Samworth Brothers

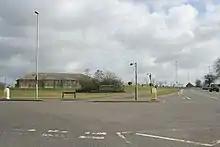
Samworth Brothers' head office fronts two food manufacturing plants on the A607

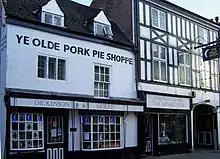
Dickinson and Morris pie shop, Melton Mowbray

Samworth Brothers is a British food manufacturer which produces a range of chilled and ambient foods, both own-label and branded. It is the owner of Cornish pasty maker Ginsters and malt loaf manufacturer Soreen, and is also known as a maker of certified Melton Mowbray pork pies.